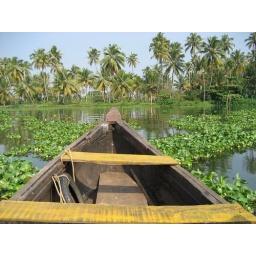
My backwater boat trip in Alleppey. I think this might be my new background on every computer I use FOREVER.